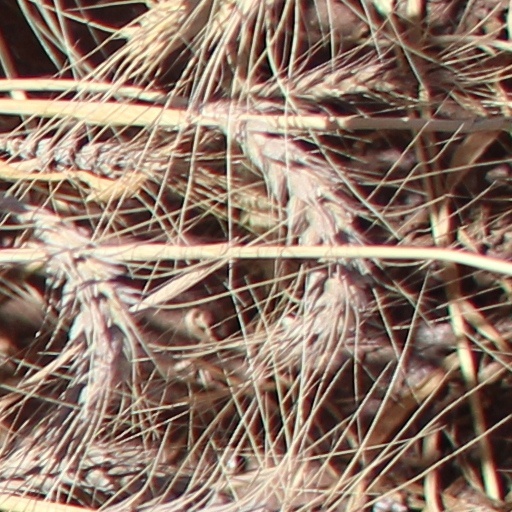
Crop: wheat